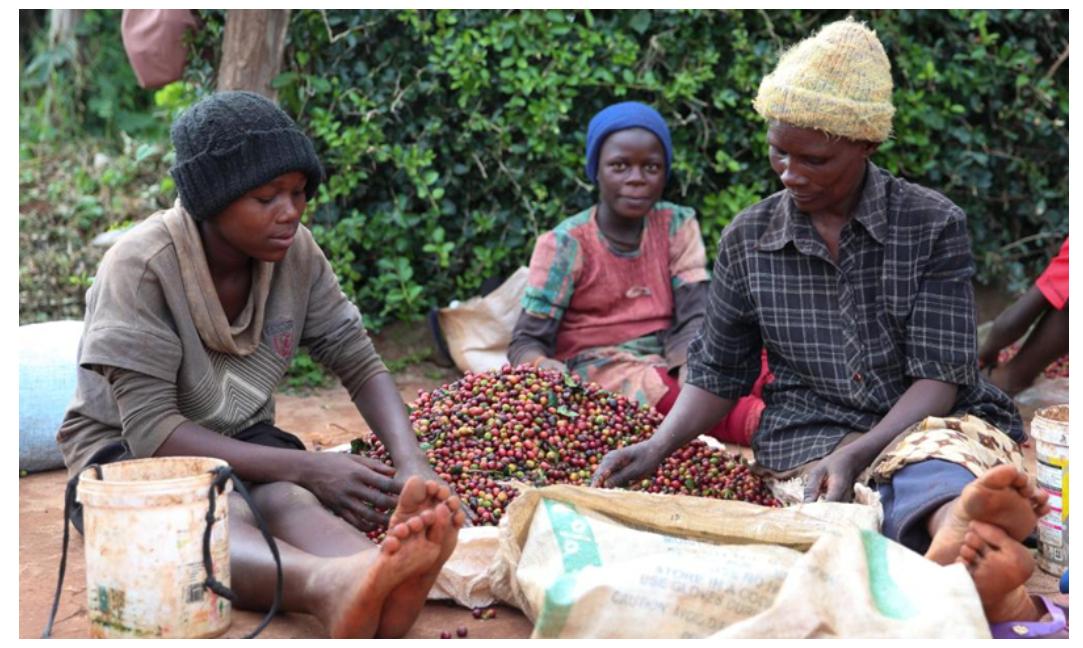
Wakulima wa zao la biashara aina ya kahawa wanaofanya shughuli zao vijijini, tayari wamezichuma na sasa wanazichambua ili baadae kuzichakata kwa namna ya kienyeji wapate bidhaa ambayo wataitumia kwenye familia na kuwagawia majirani zao pia.